L'Île-du-Grand-Calumet

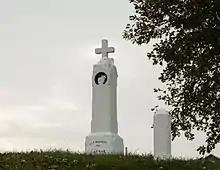
Memorial to Jean Cadieux

Circa 1836, former employees of the Hudson's Bay Company started to settle on the island, followed by three waves of Irish immigration between 1840 and 1850. In 1840 the Parish of Sainte-Anne-du-Grand-Calumet was formed. In 1846 the Grand-Calumet Township was established, with F.X. Bastien as first mayor. On May 14, 1847, the Township Municipality of Calumet was created, but abolished on the next September 1 and reestablished in 1855.